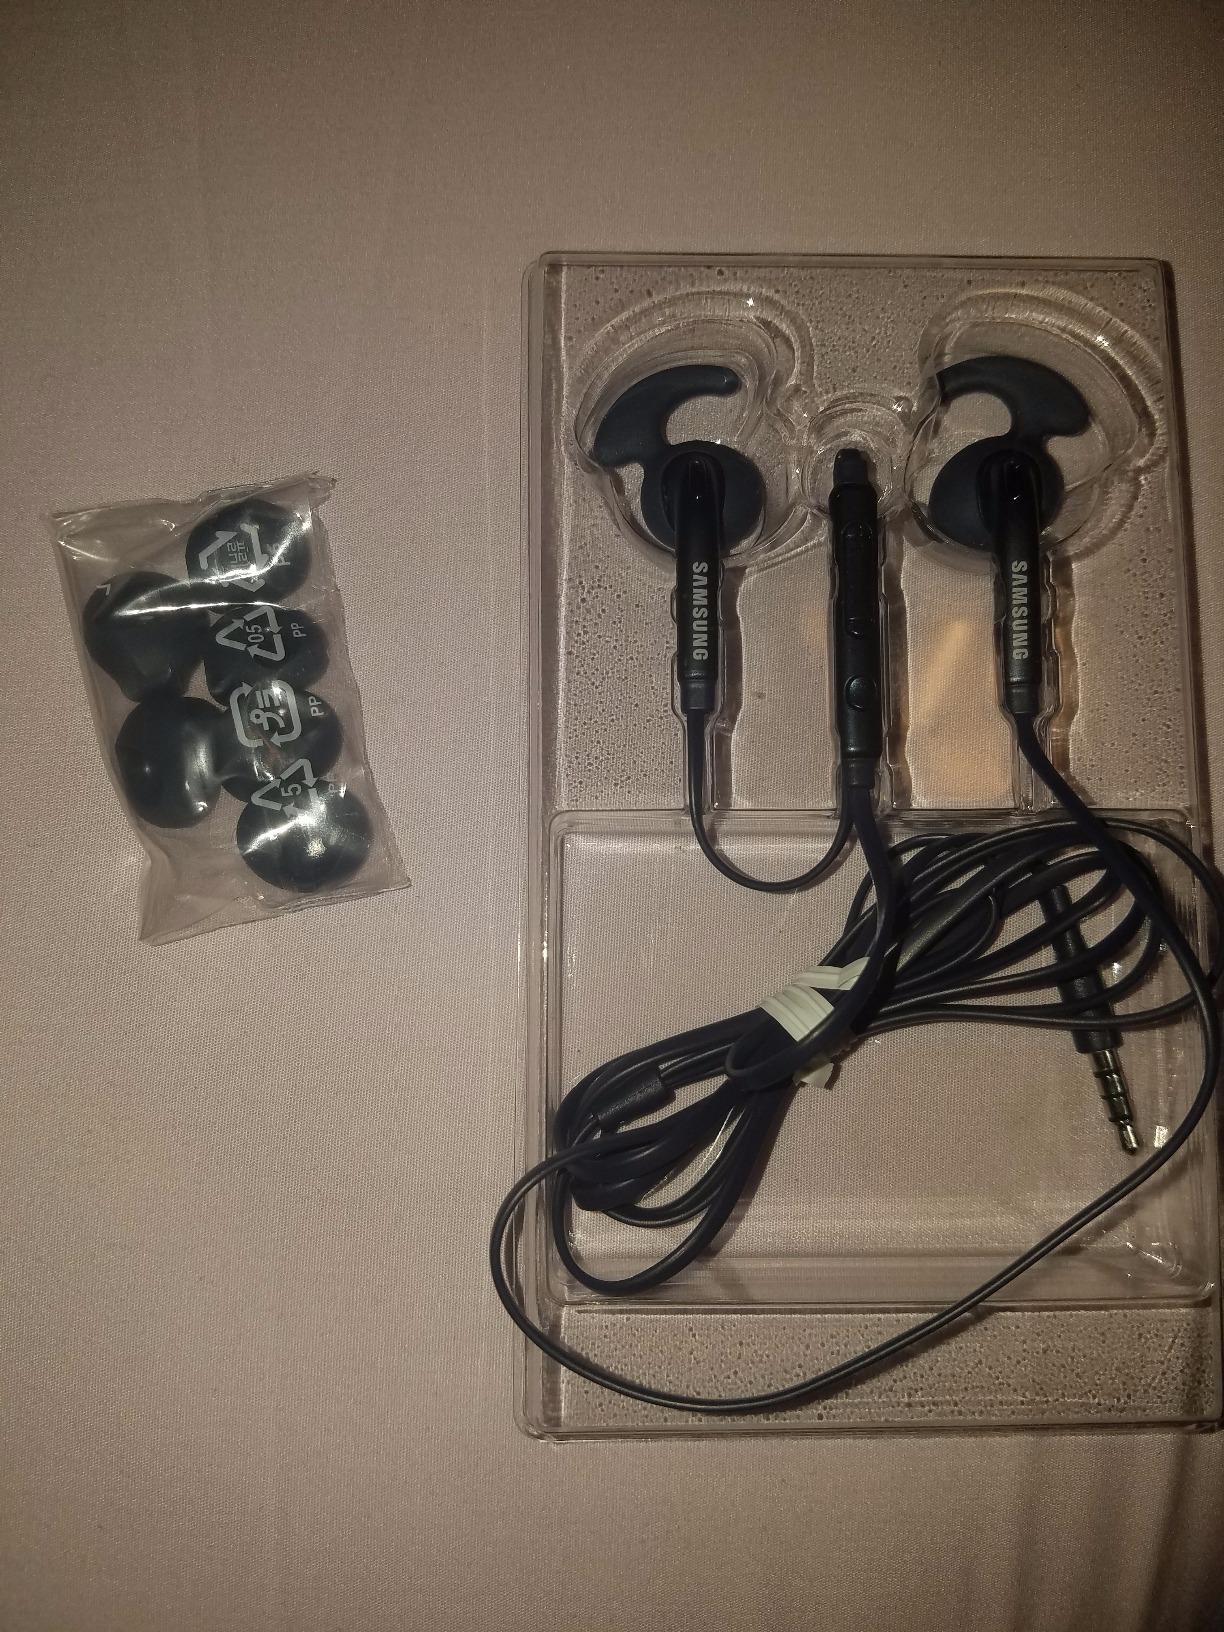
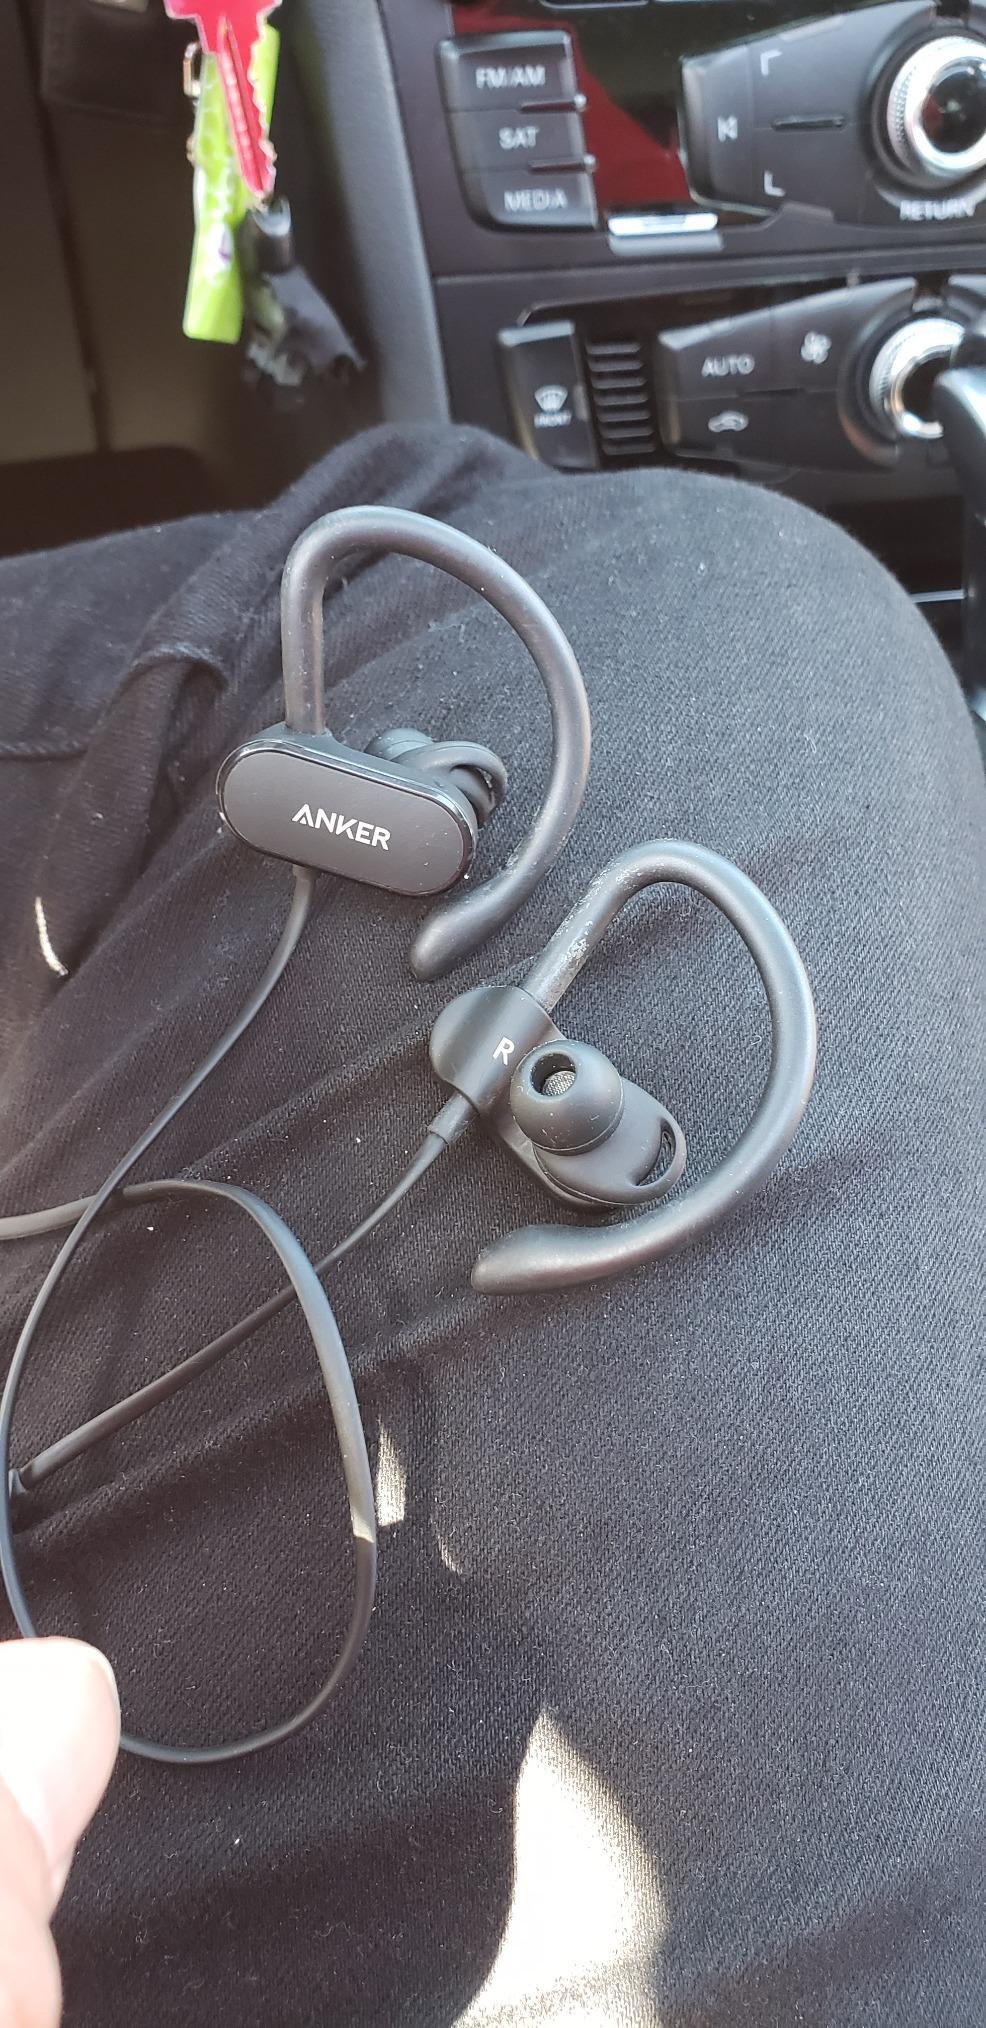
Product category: headphones
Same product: no